Answer in natural language. Considering the relative positions, is black circular chair with four legs above or below brown top white leg dining table? Choose between the following options: below or above
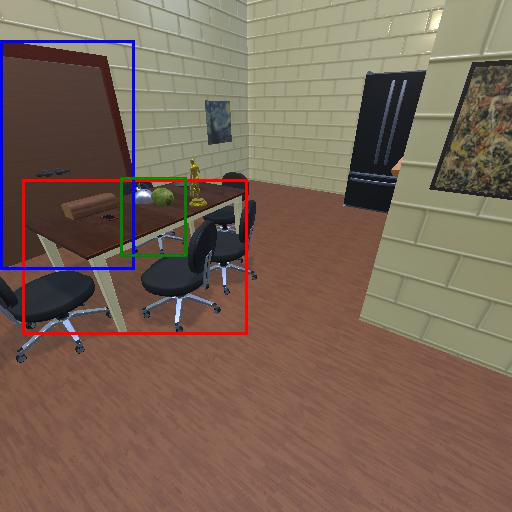
<answer>above</answer>